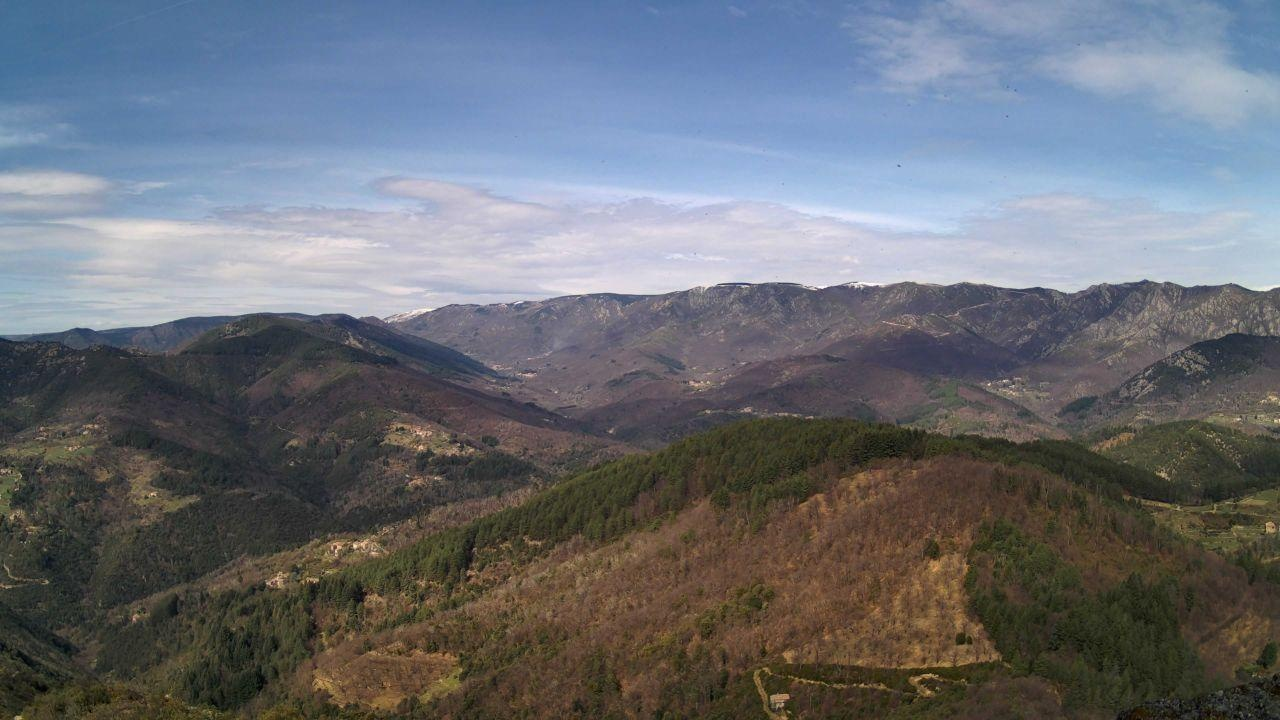
Fire: no
Smoke: yes